Robert O. Peterson

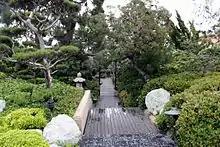

The Jack in the Box restaurant was conceived as a "modern food machine" and was designed by La Jolla master architect Russell Forester, who also designed Peterson's landmark home in Point Loma in 1965.